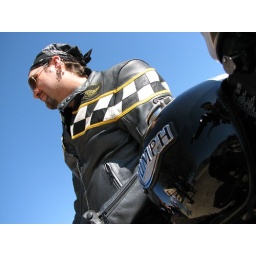
photo of me up at one tree in the Angeles National forest